Fujifilm FinePix HS10

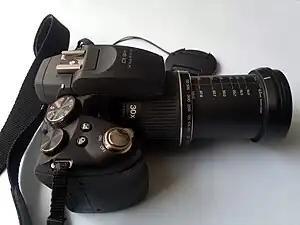
FinePix HS10

The Fujifilm FinePix HS10 (in some countries sold as Fujifilm FinePix HS11) is an ultrazoom bridge camera from Fujifilm that was announced in February 2010. It is the first model of the Fujifilm FinePix HS series.